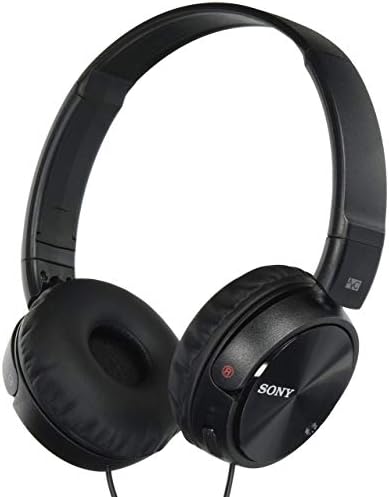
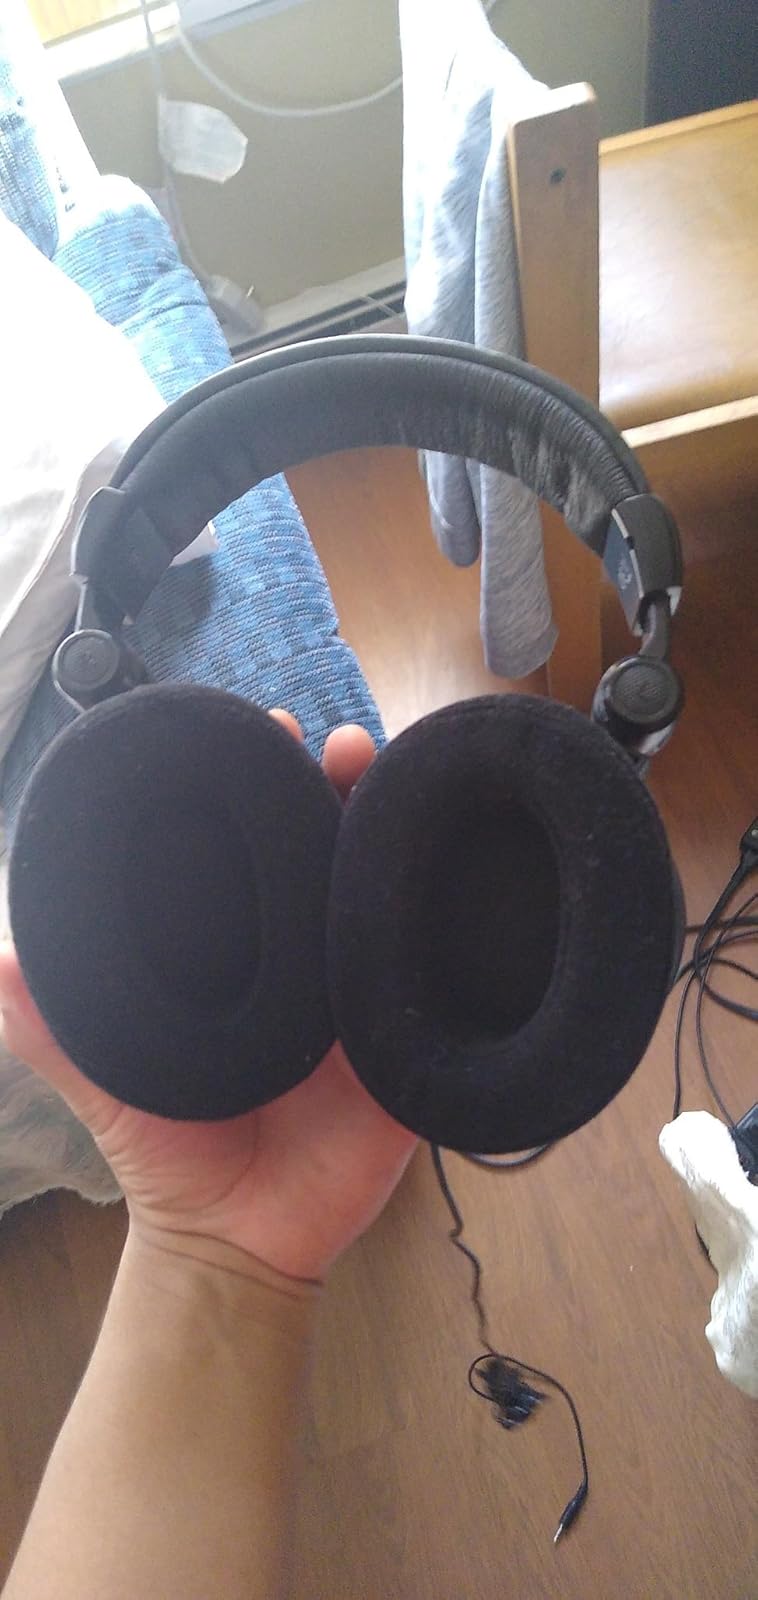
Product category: headphones
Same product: no